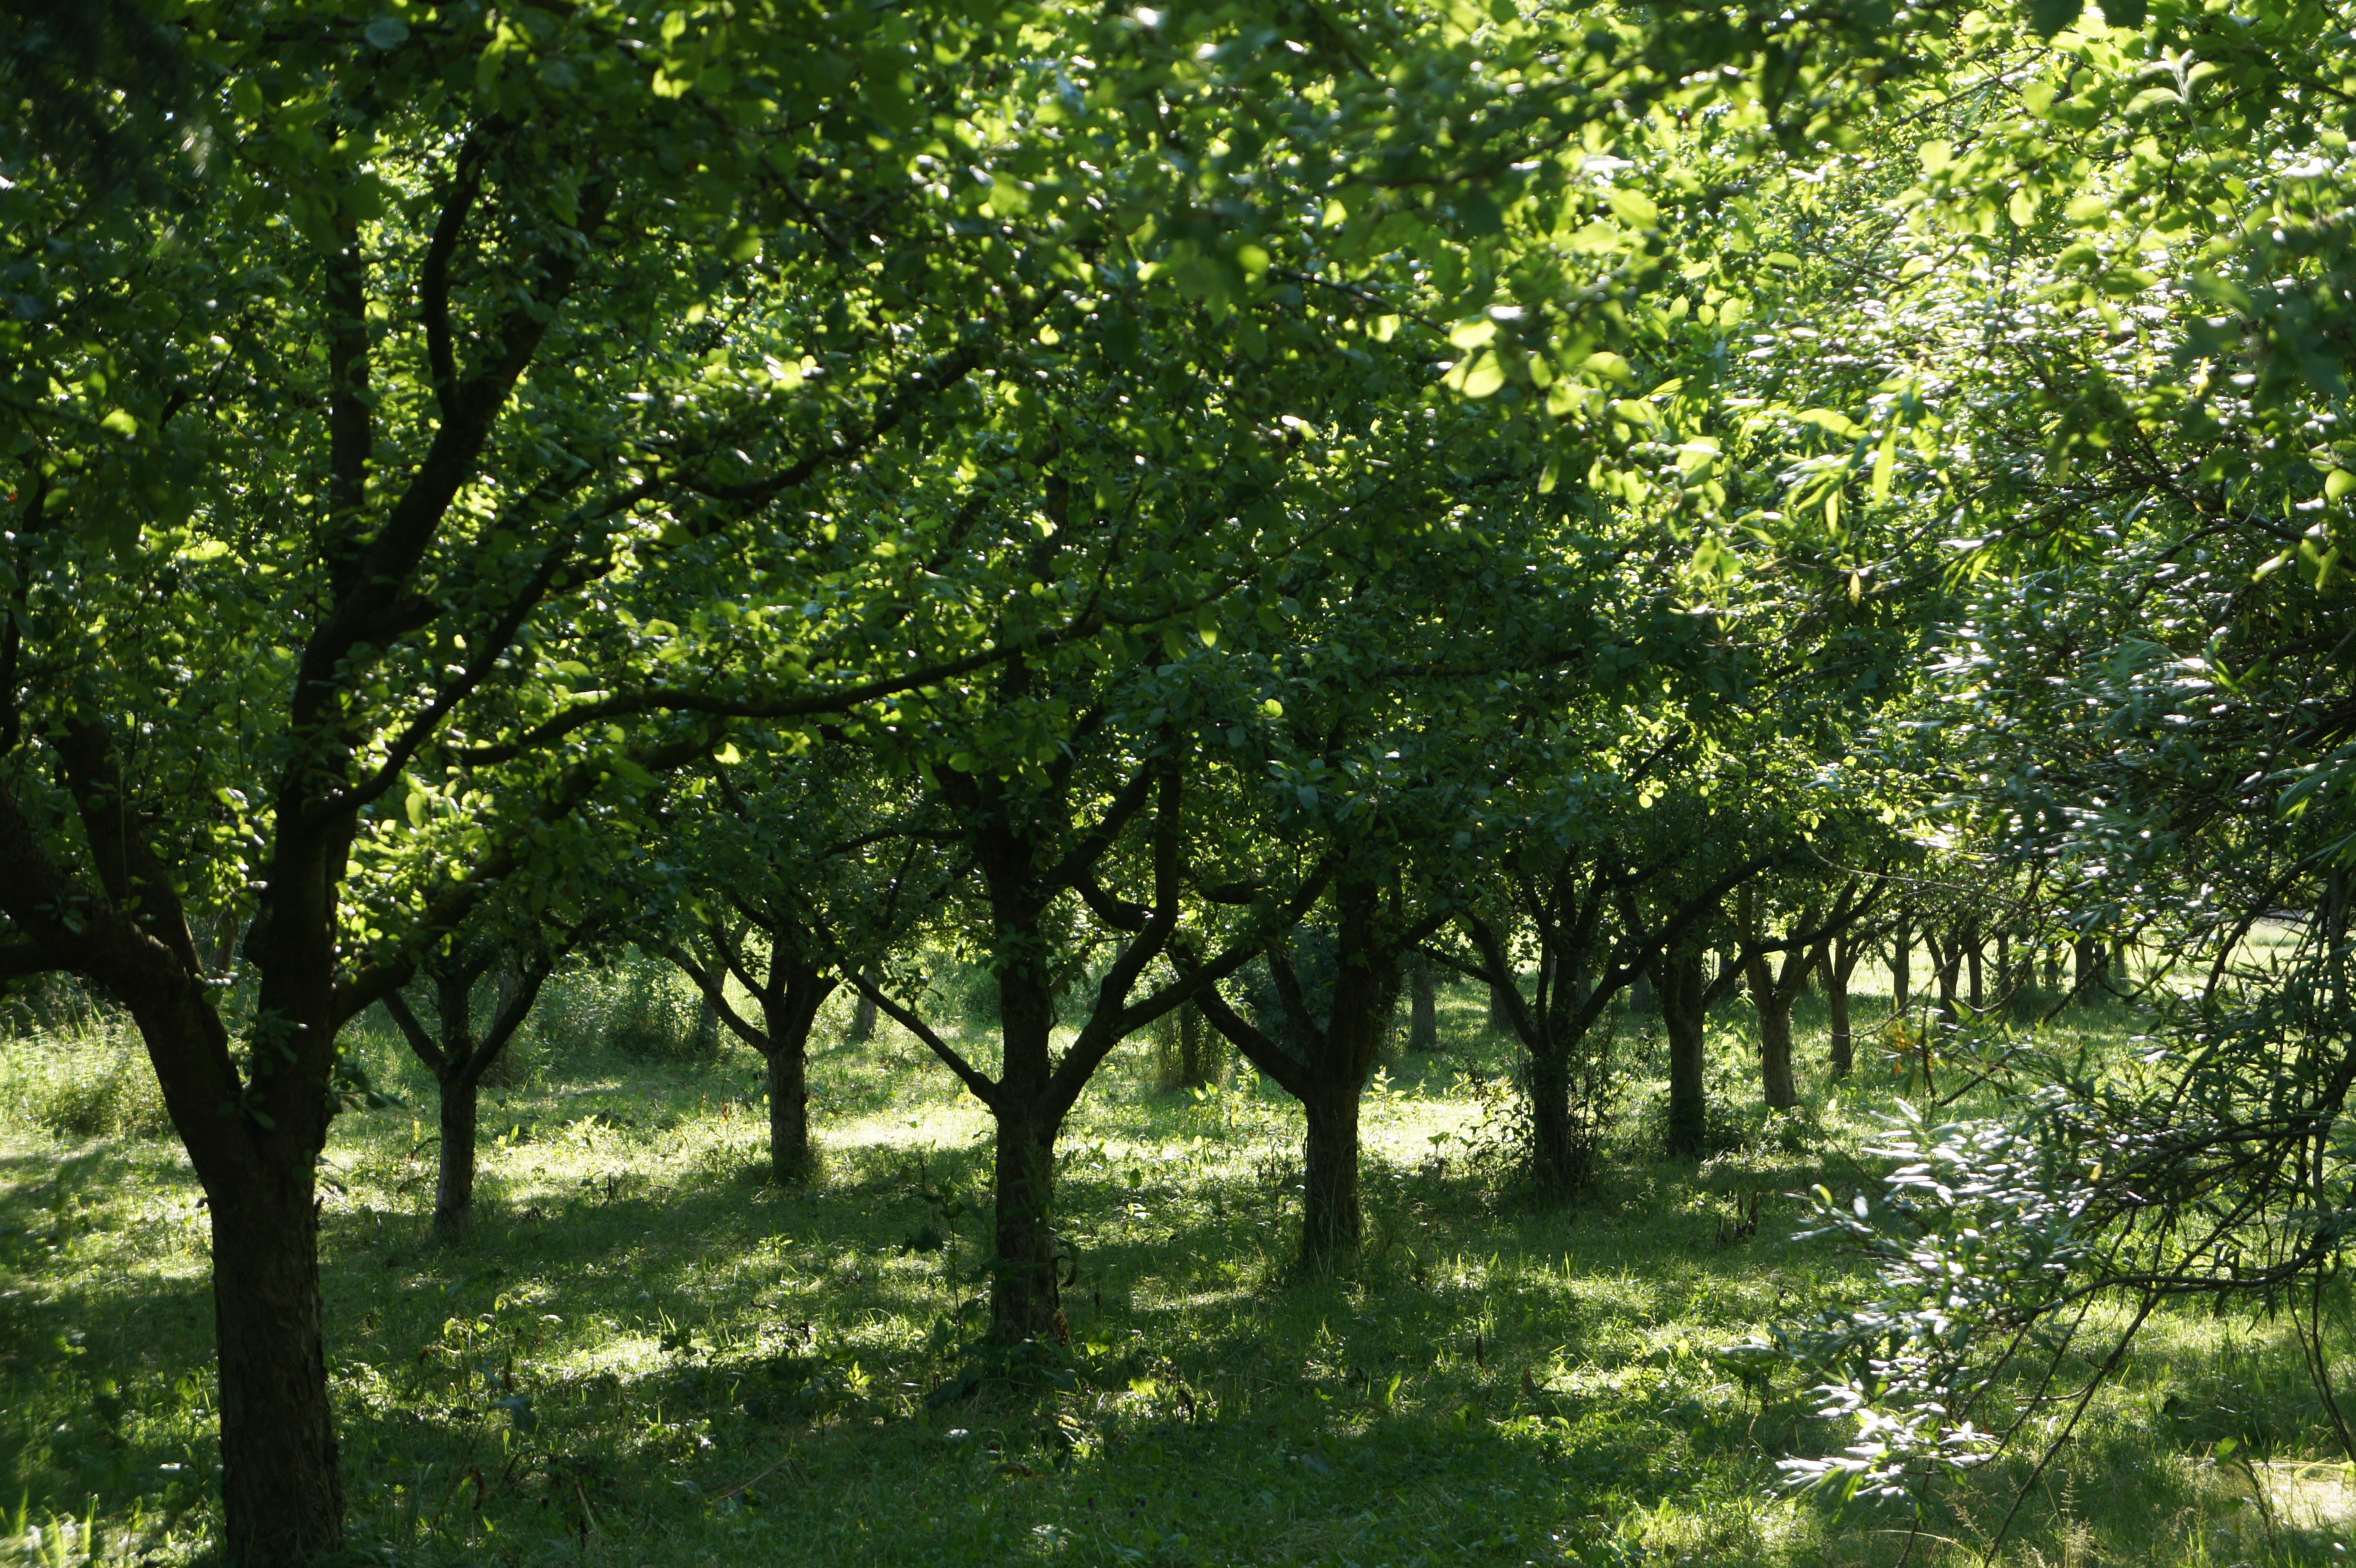
apple, tree, nature, forest, branch, plant, meadow, sunlight, leaf, flower, orchard, green, jungle, autumn, botany, garden, leaves, deciduous, plantation, grove, woodland, habitat, ecosystem, apple tree, flowering plant, biome, natural environment, woody plant, temperate broadleaf and mixed forest